Gabriela Bustelo

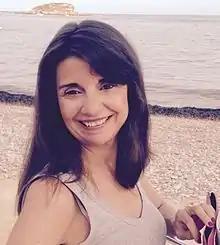
Bustelo at Altea, summer of 2014

Gabriela Bustelo (Madrid, 1962) is a Spanish author, journalist and translator.